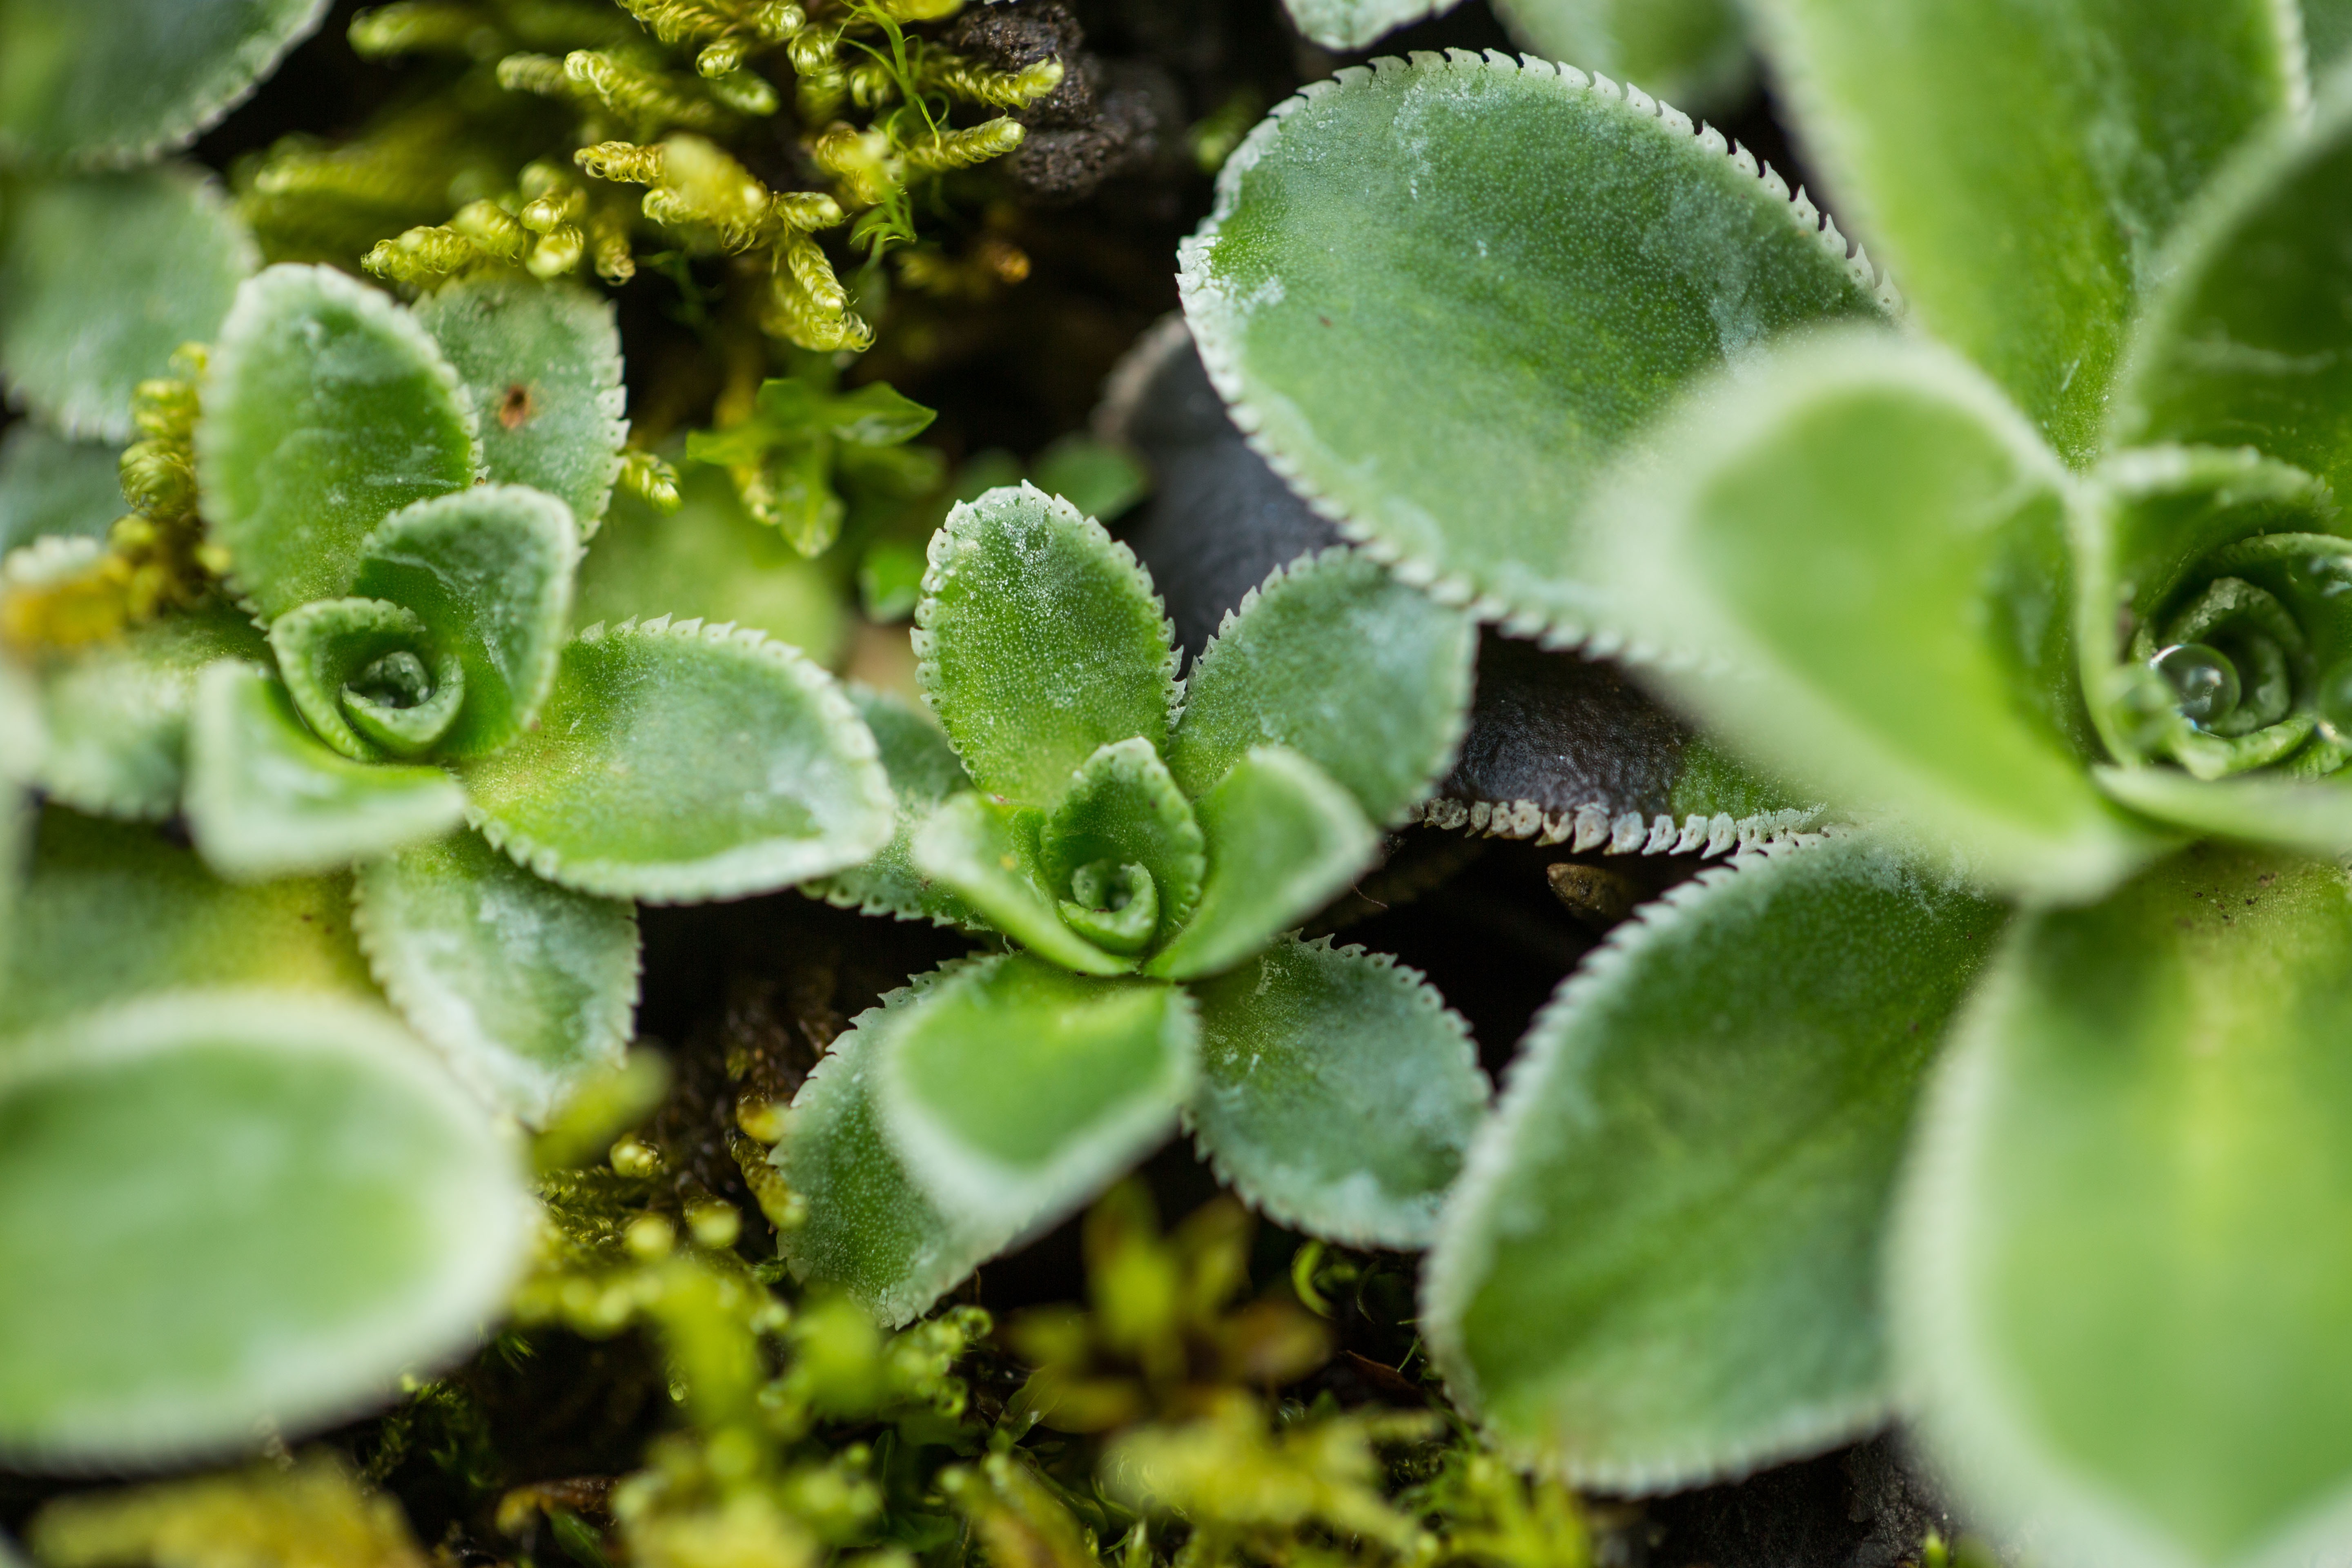
plant, leaf, flower, green, herb, botany, flora, macro photography, flowering plant, annual plant, land plant, violet family